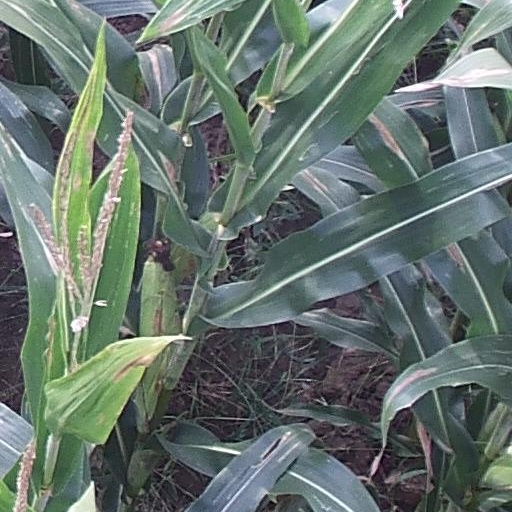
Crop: maize; corn